Jan Frans Boeckstuyns

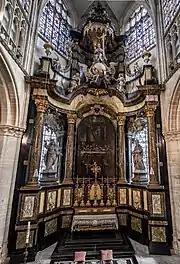
High Altar of the Onze-Lieve-Vrouw-over-de-Dijlekerk

Boeckstuyns' works in the Saint Alexius and Catharina Church (the Grand Beguinage Church) in Mechelen include a portal at the northern entrance dedicated to Saint Ursula (1700), a gable wall, a wooden confessional, a communion bank and the head of God in the façade of the church.